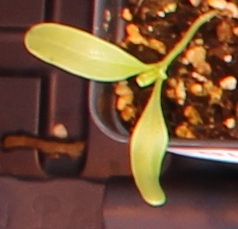
Label: Sugar beet